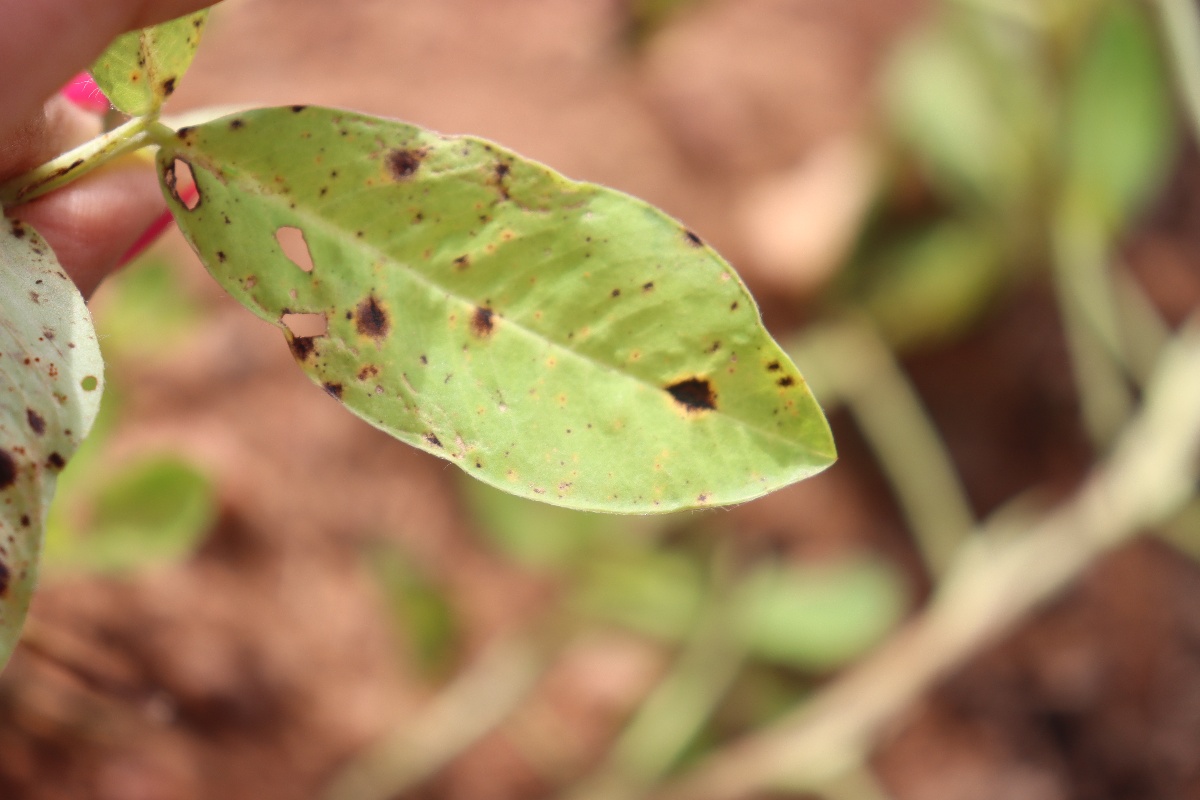
Label: late leaf spot